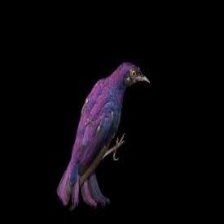
Species: VIOLET BACKED STARLING
Scientific name: CINNYRICINCLUS LEUCOGASTER